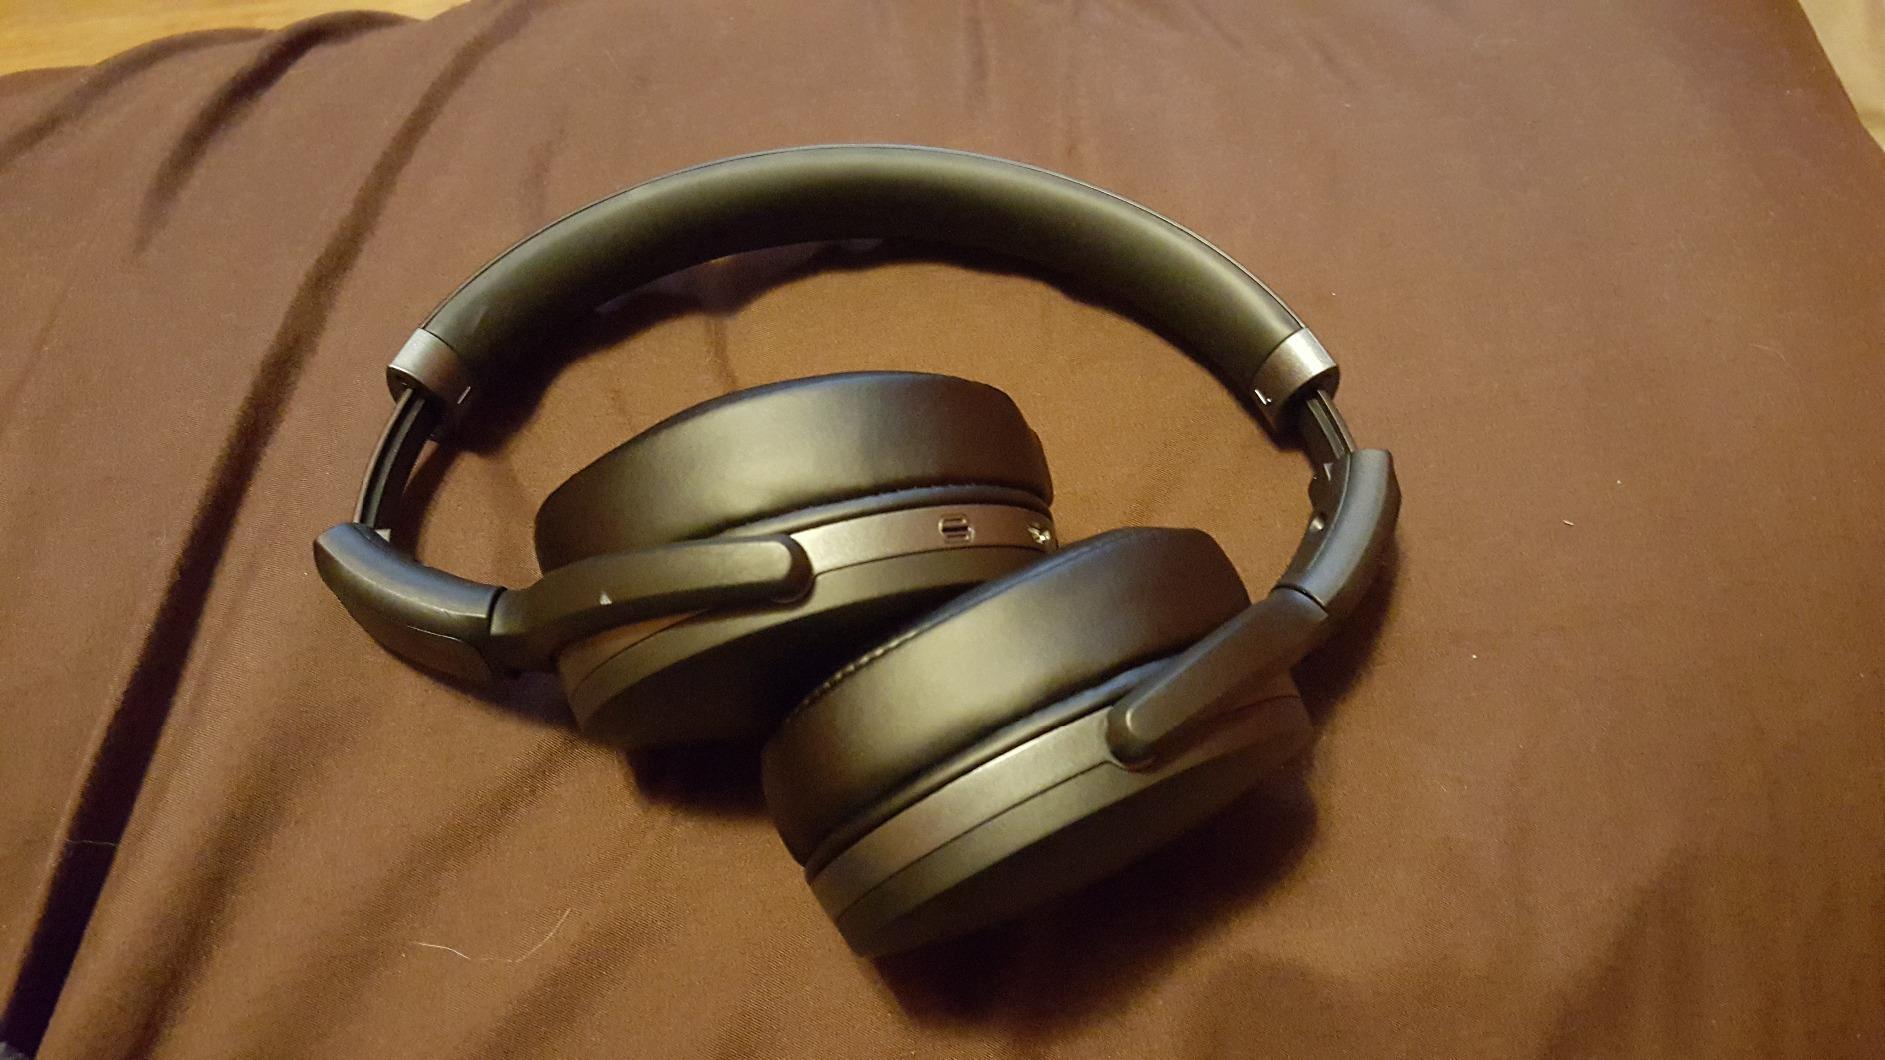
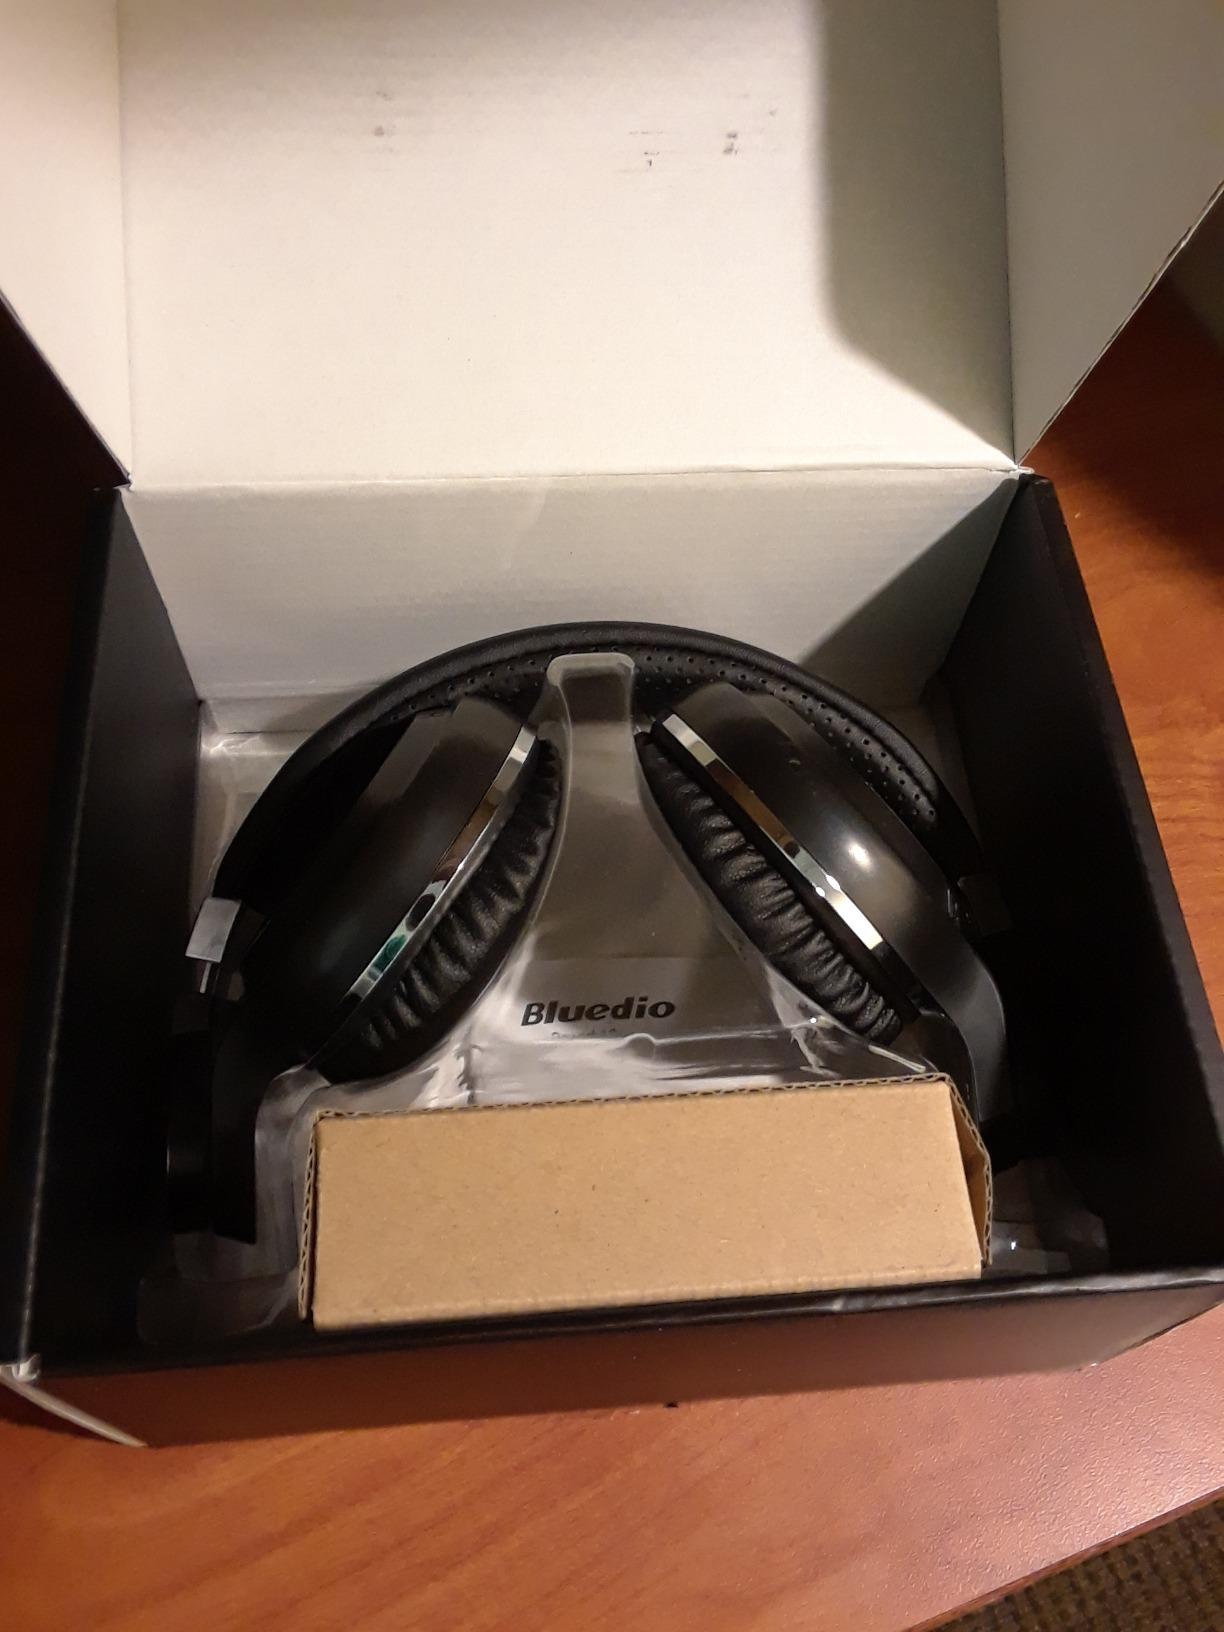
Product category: headphones
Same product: no